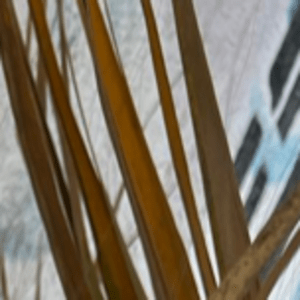
Label: Manganese Deficiency